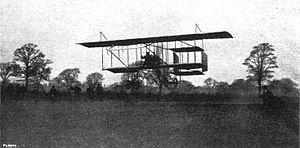
La course aérienne de Londres à Manchester de 1910 oppose deux aviateurs, chacun essayant de gagner un défi aérien entre Londres et Manchester, avec un « plus lourd que l'air » motorisé. Ce défi est initialement proposé par le quotidien Daily Mail en 1906. Le Français Louis Paulhan gagne le prix de 10 000 livres en avril 1910.